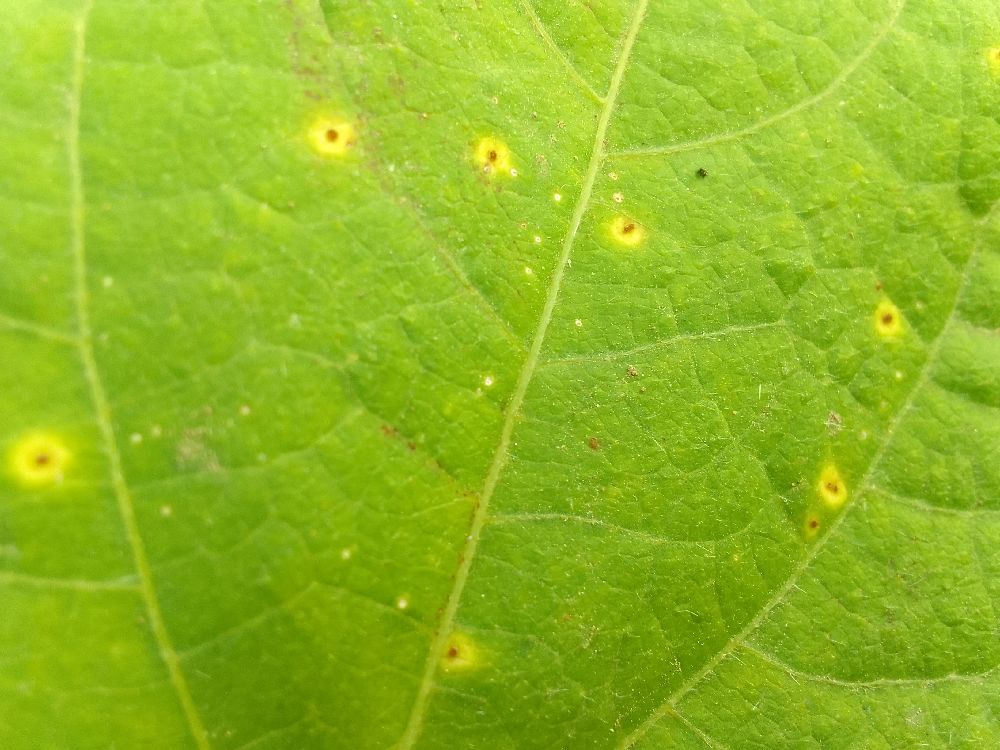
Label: rust